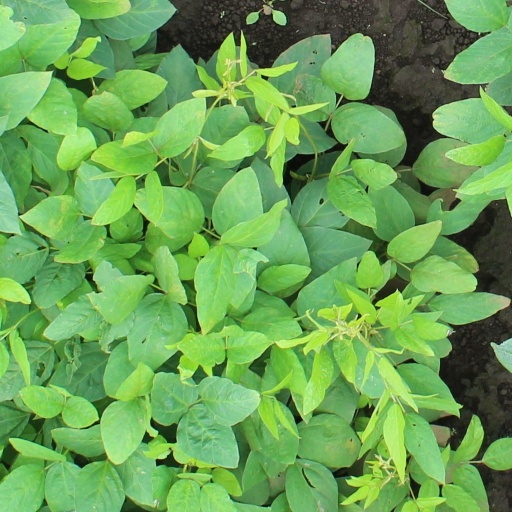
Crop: soybean